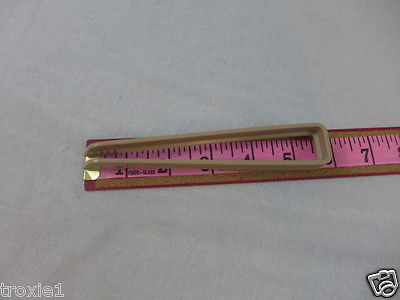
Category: toaster